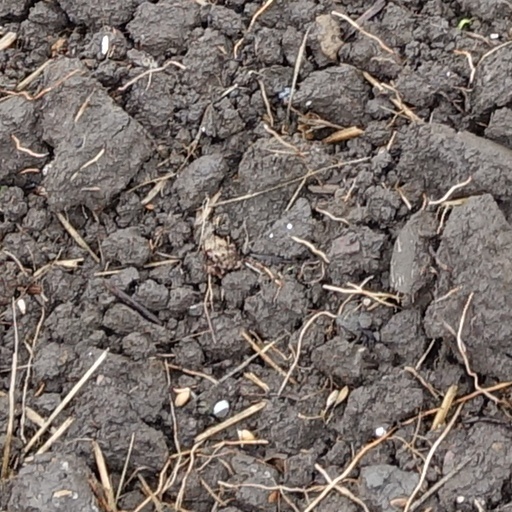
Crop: wheat